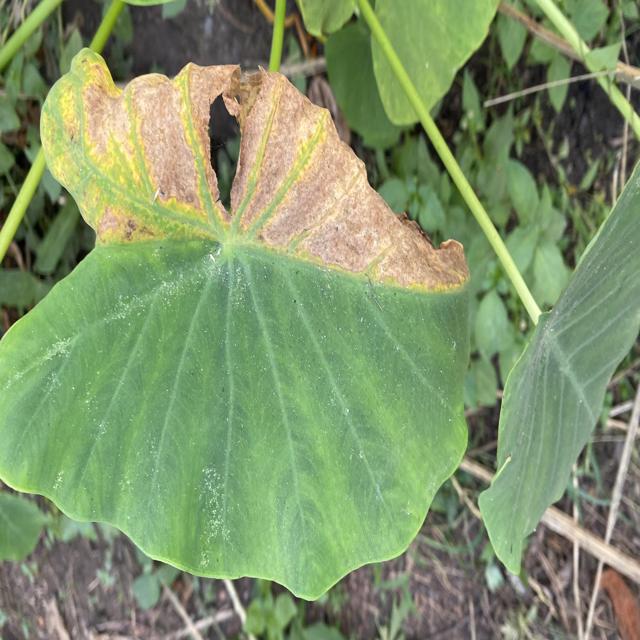
Label: Late_Blight